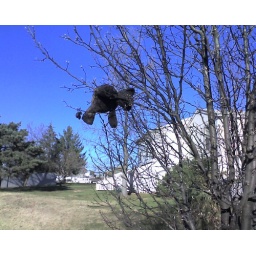
bear in tree behind mom's condo